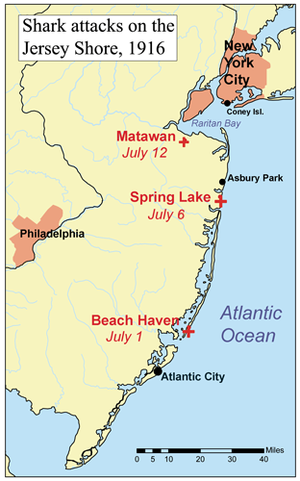
Les attaques de requins dans le New Jersey en 1916 furent une série d'attaques de requins qui se déroula entre le 1ᵉʳ juillet et le 12 juillet 1916, le long des côtes du New Jersey et qui occasionna la mort de quatre personnes.